Bryan Herta

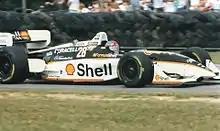
Bryan Herta driving for Team Rahal at Mid-Ohio Sports Car Course in 1996

Herta enjoyed considerable success in the lower formulae, winning the Barber Formula Ford and Barber Saab Pro Series, and dominating the 1993 Indy Lights championship with Tasman Motorsports, race engineered by Gerald Tyler.